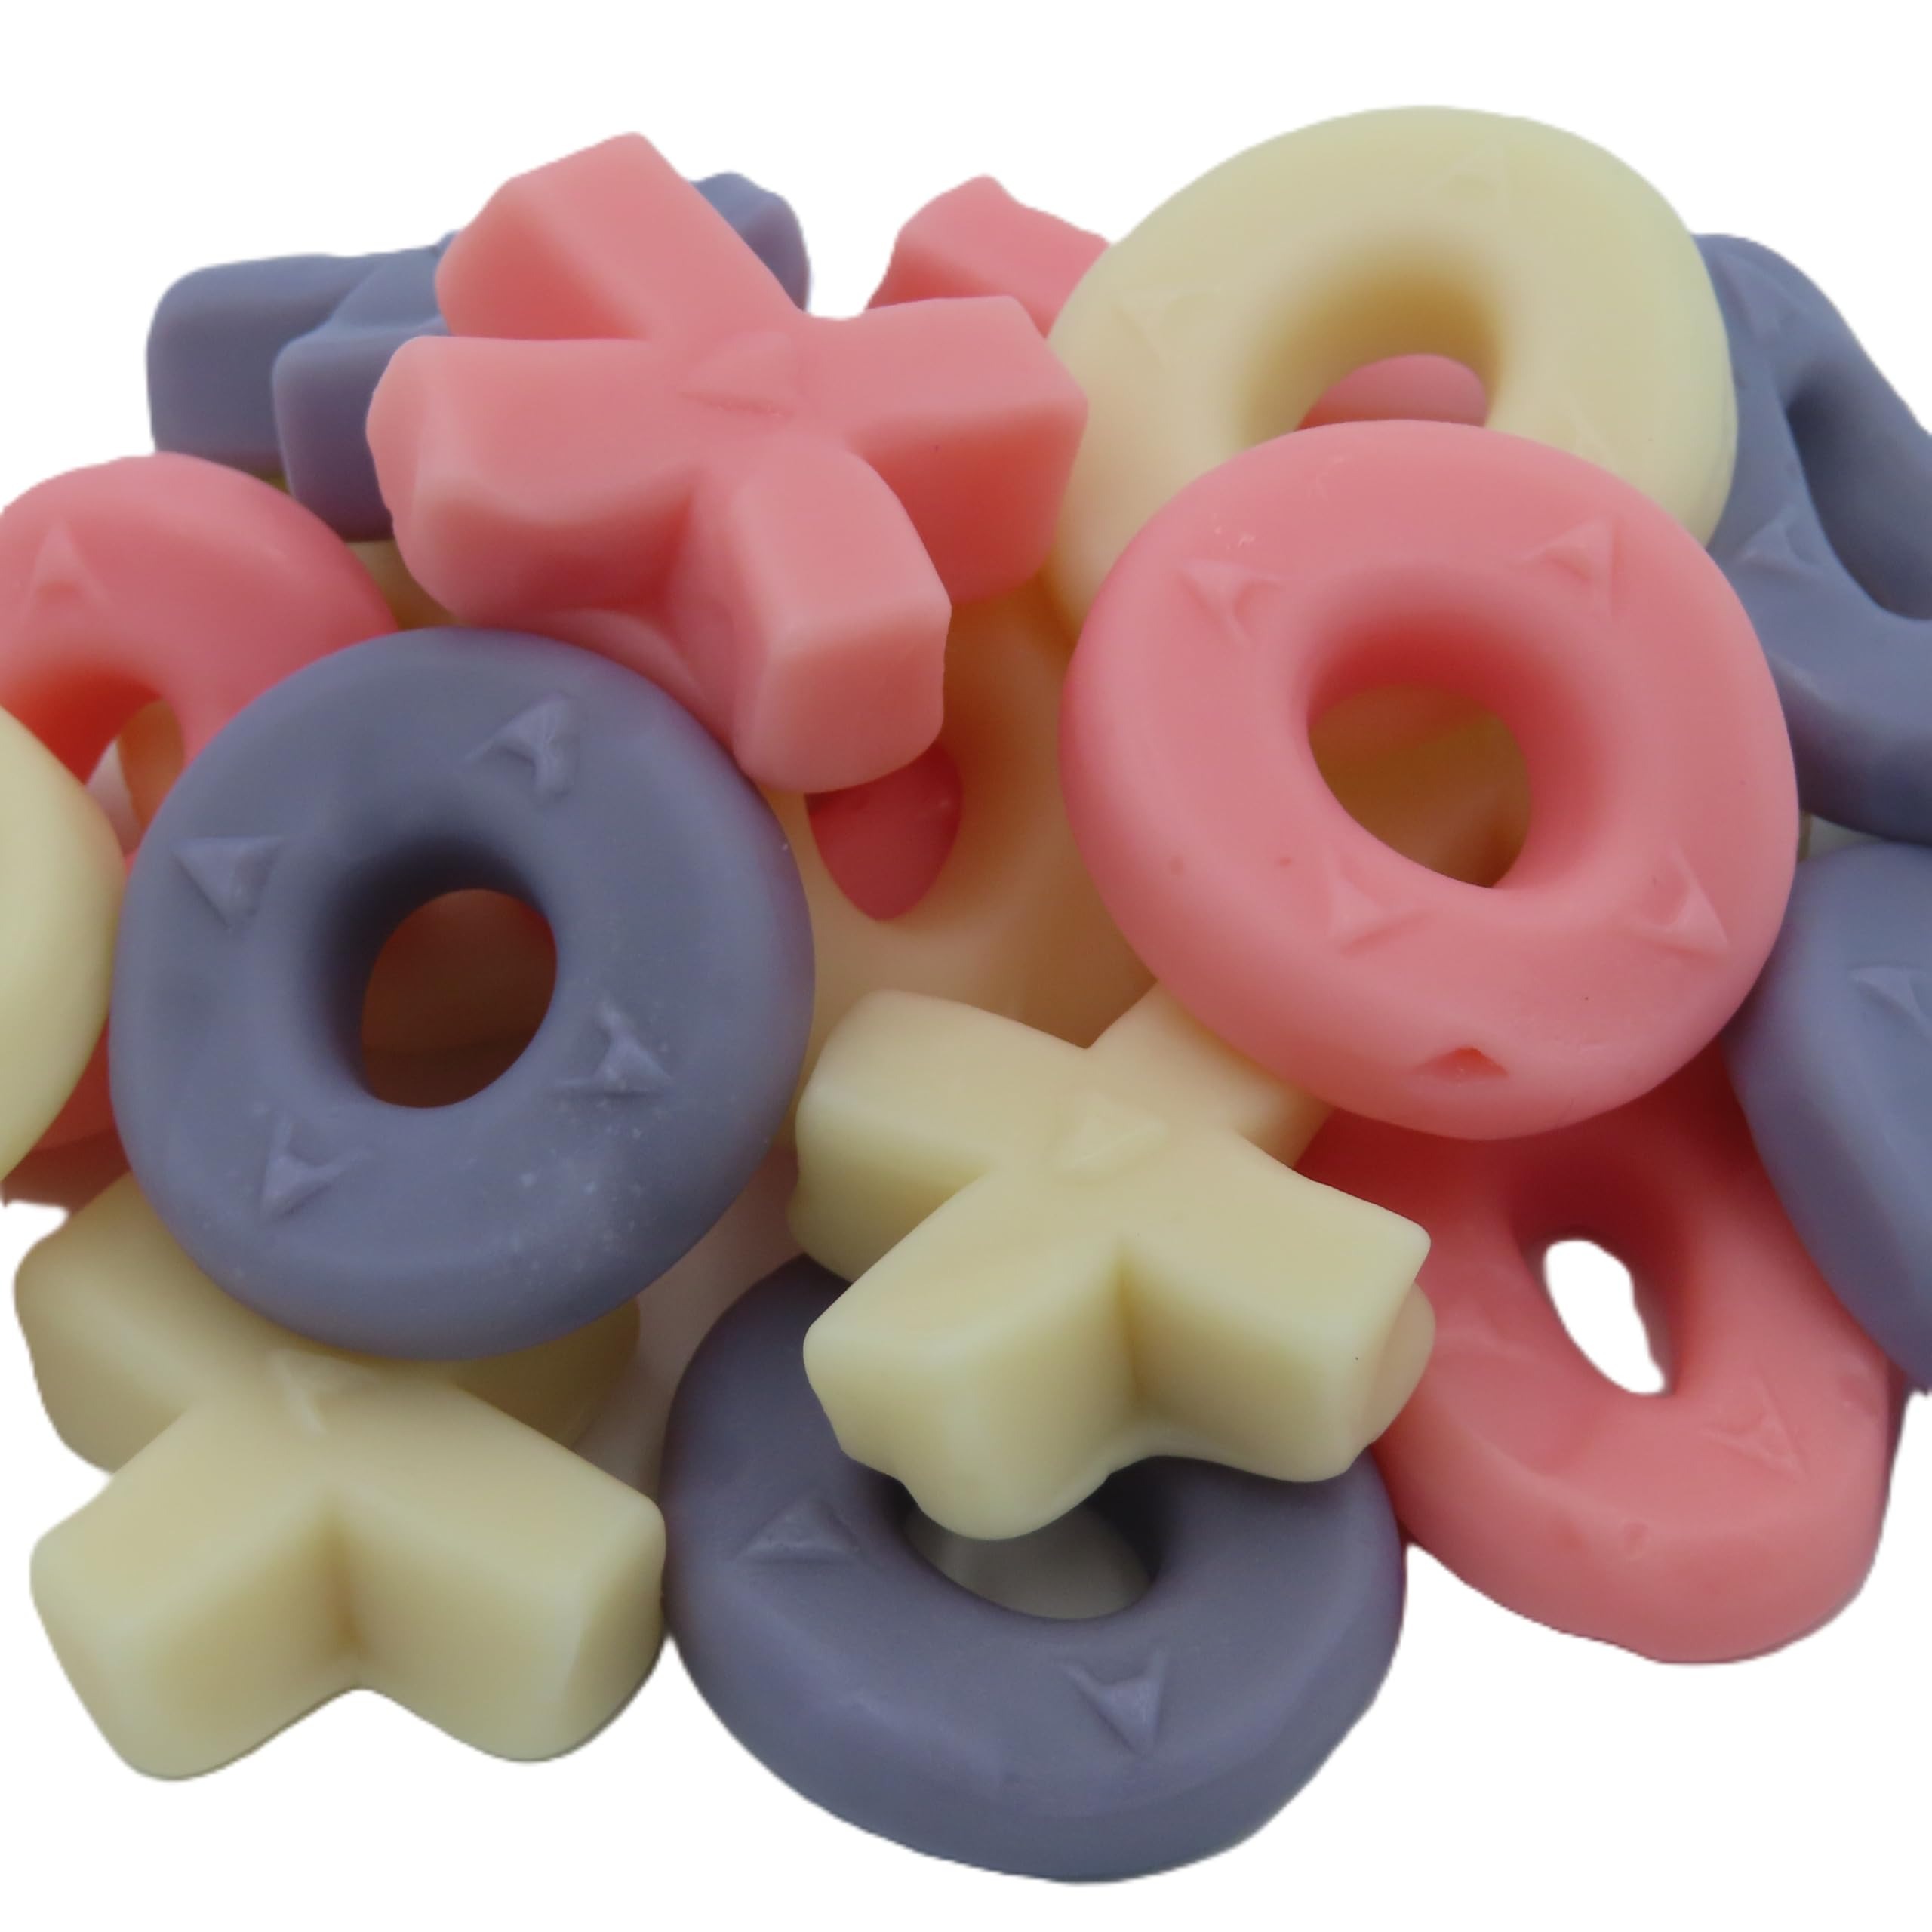
Item Name: Beulah's Gummy Hugs and Kisses, 5 Pound Package, 300 Pieces of Candy
Bullet Point 1: Soft and Chewy Gummies
Bullet Point 2: X and O Letters
Bullet Point 3: Pink, Violet, and White Colors
Product Description: Dive into a world of sweetness with Gummy Hugs and Kisses. Each piece is a delightful blend of fruity flavors, perfect for sharing love and joy with every bite. Available for purchase at Beulah’s Candyland.
Value: 80.0
Unit: Ounce

Price: 34.82